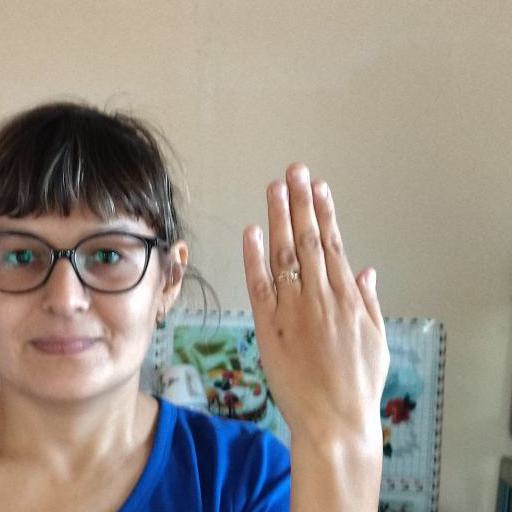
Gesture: stop_inverted